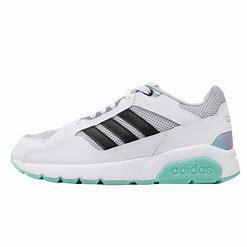
Brand: adidas
Model: neo Adidas NEO Advantage